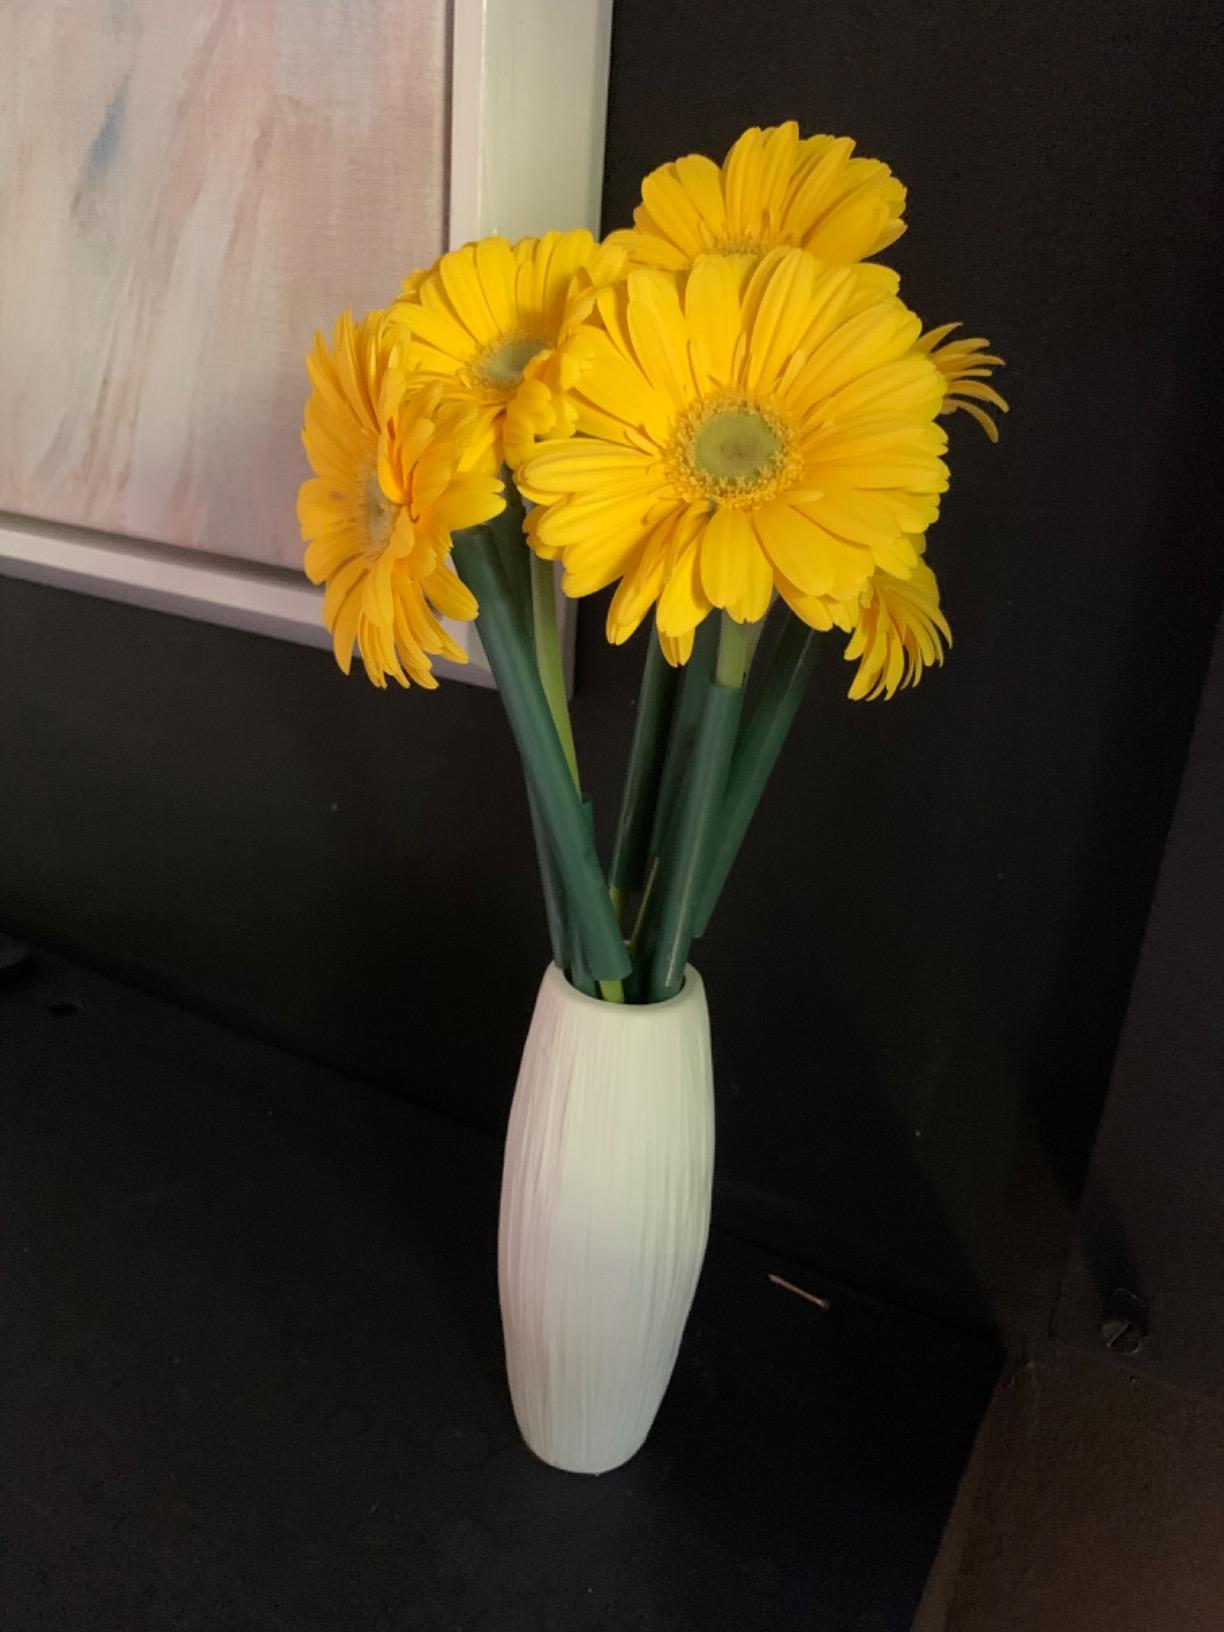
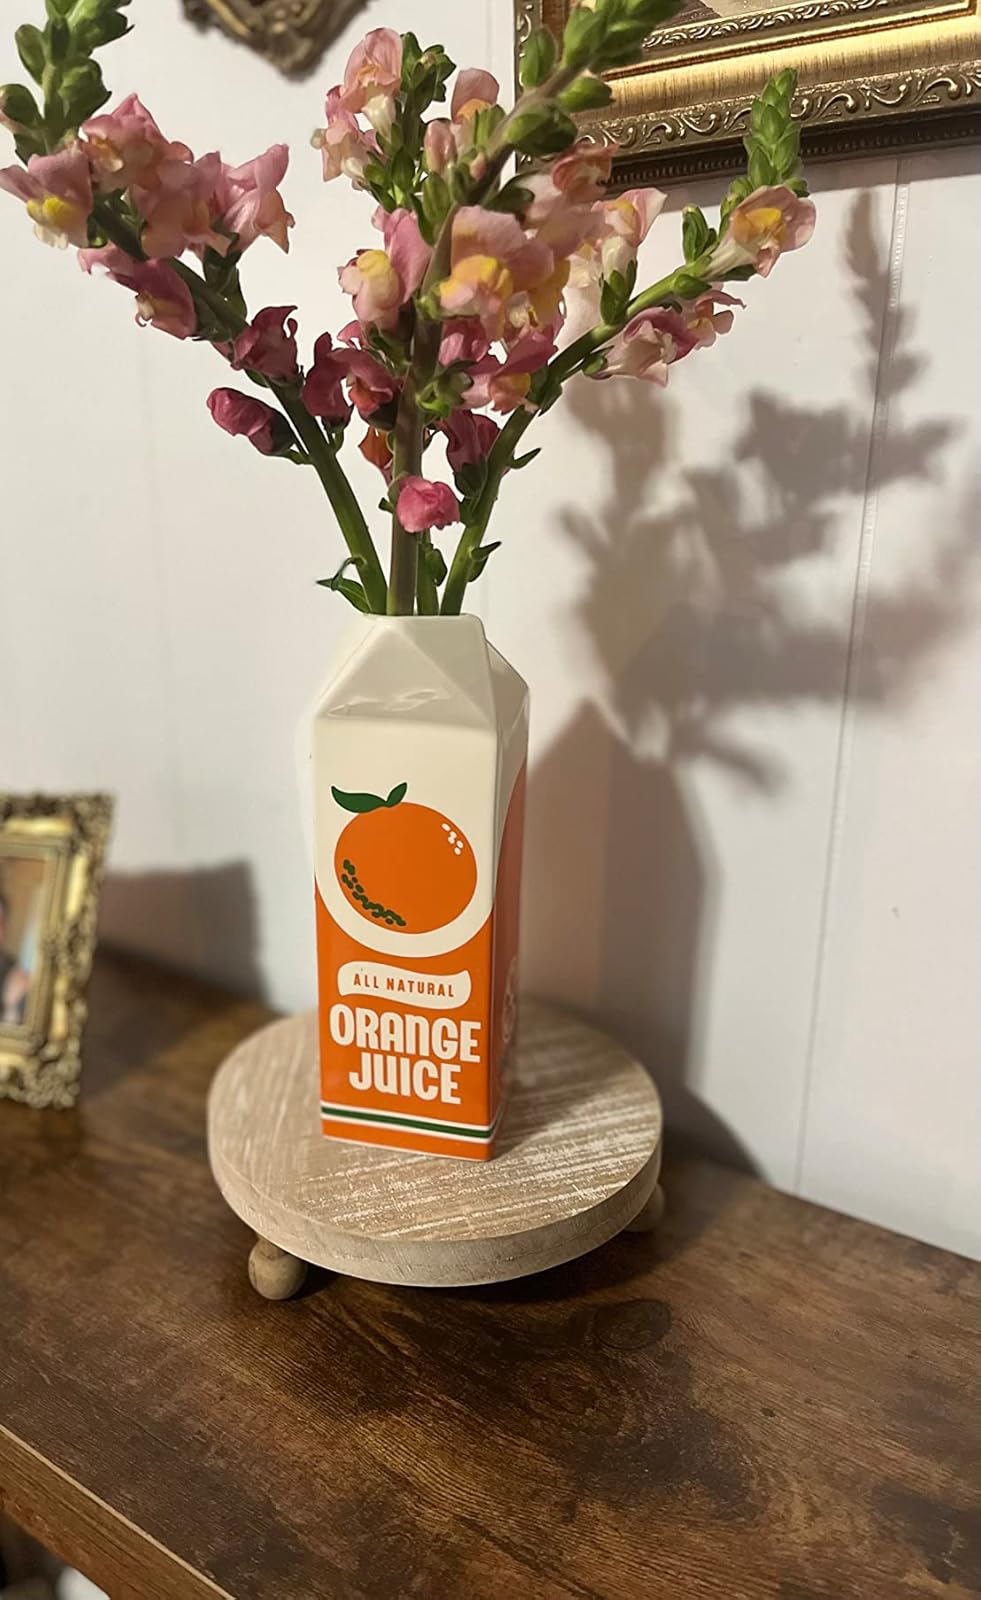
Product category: vase
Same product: no